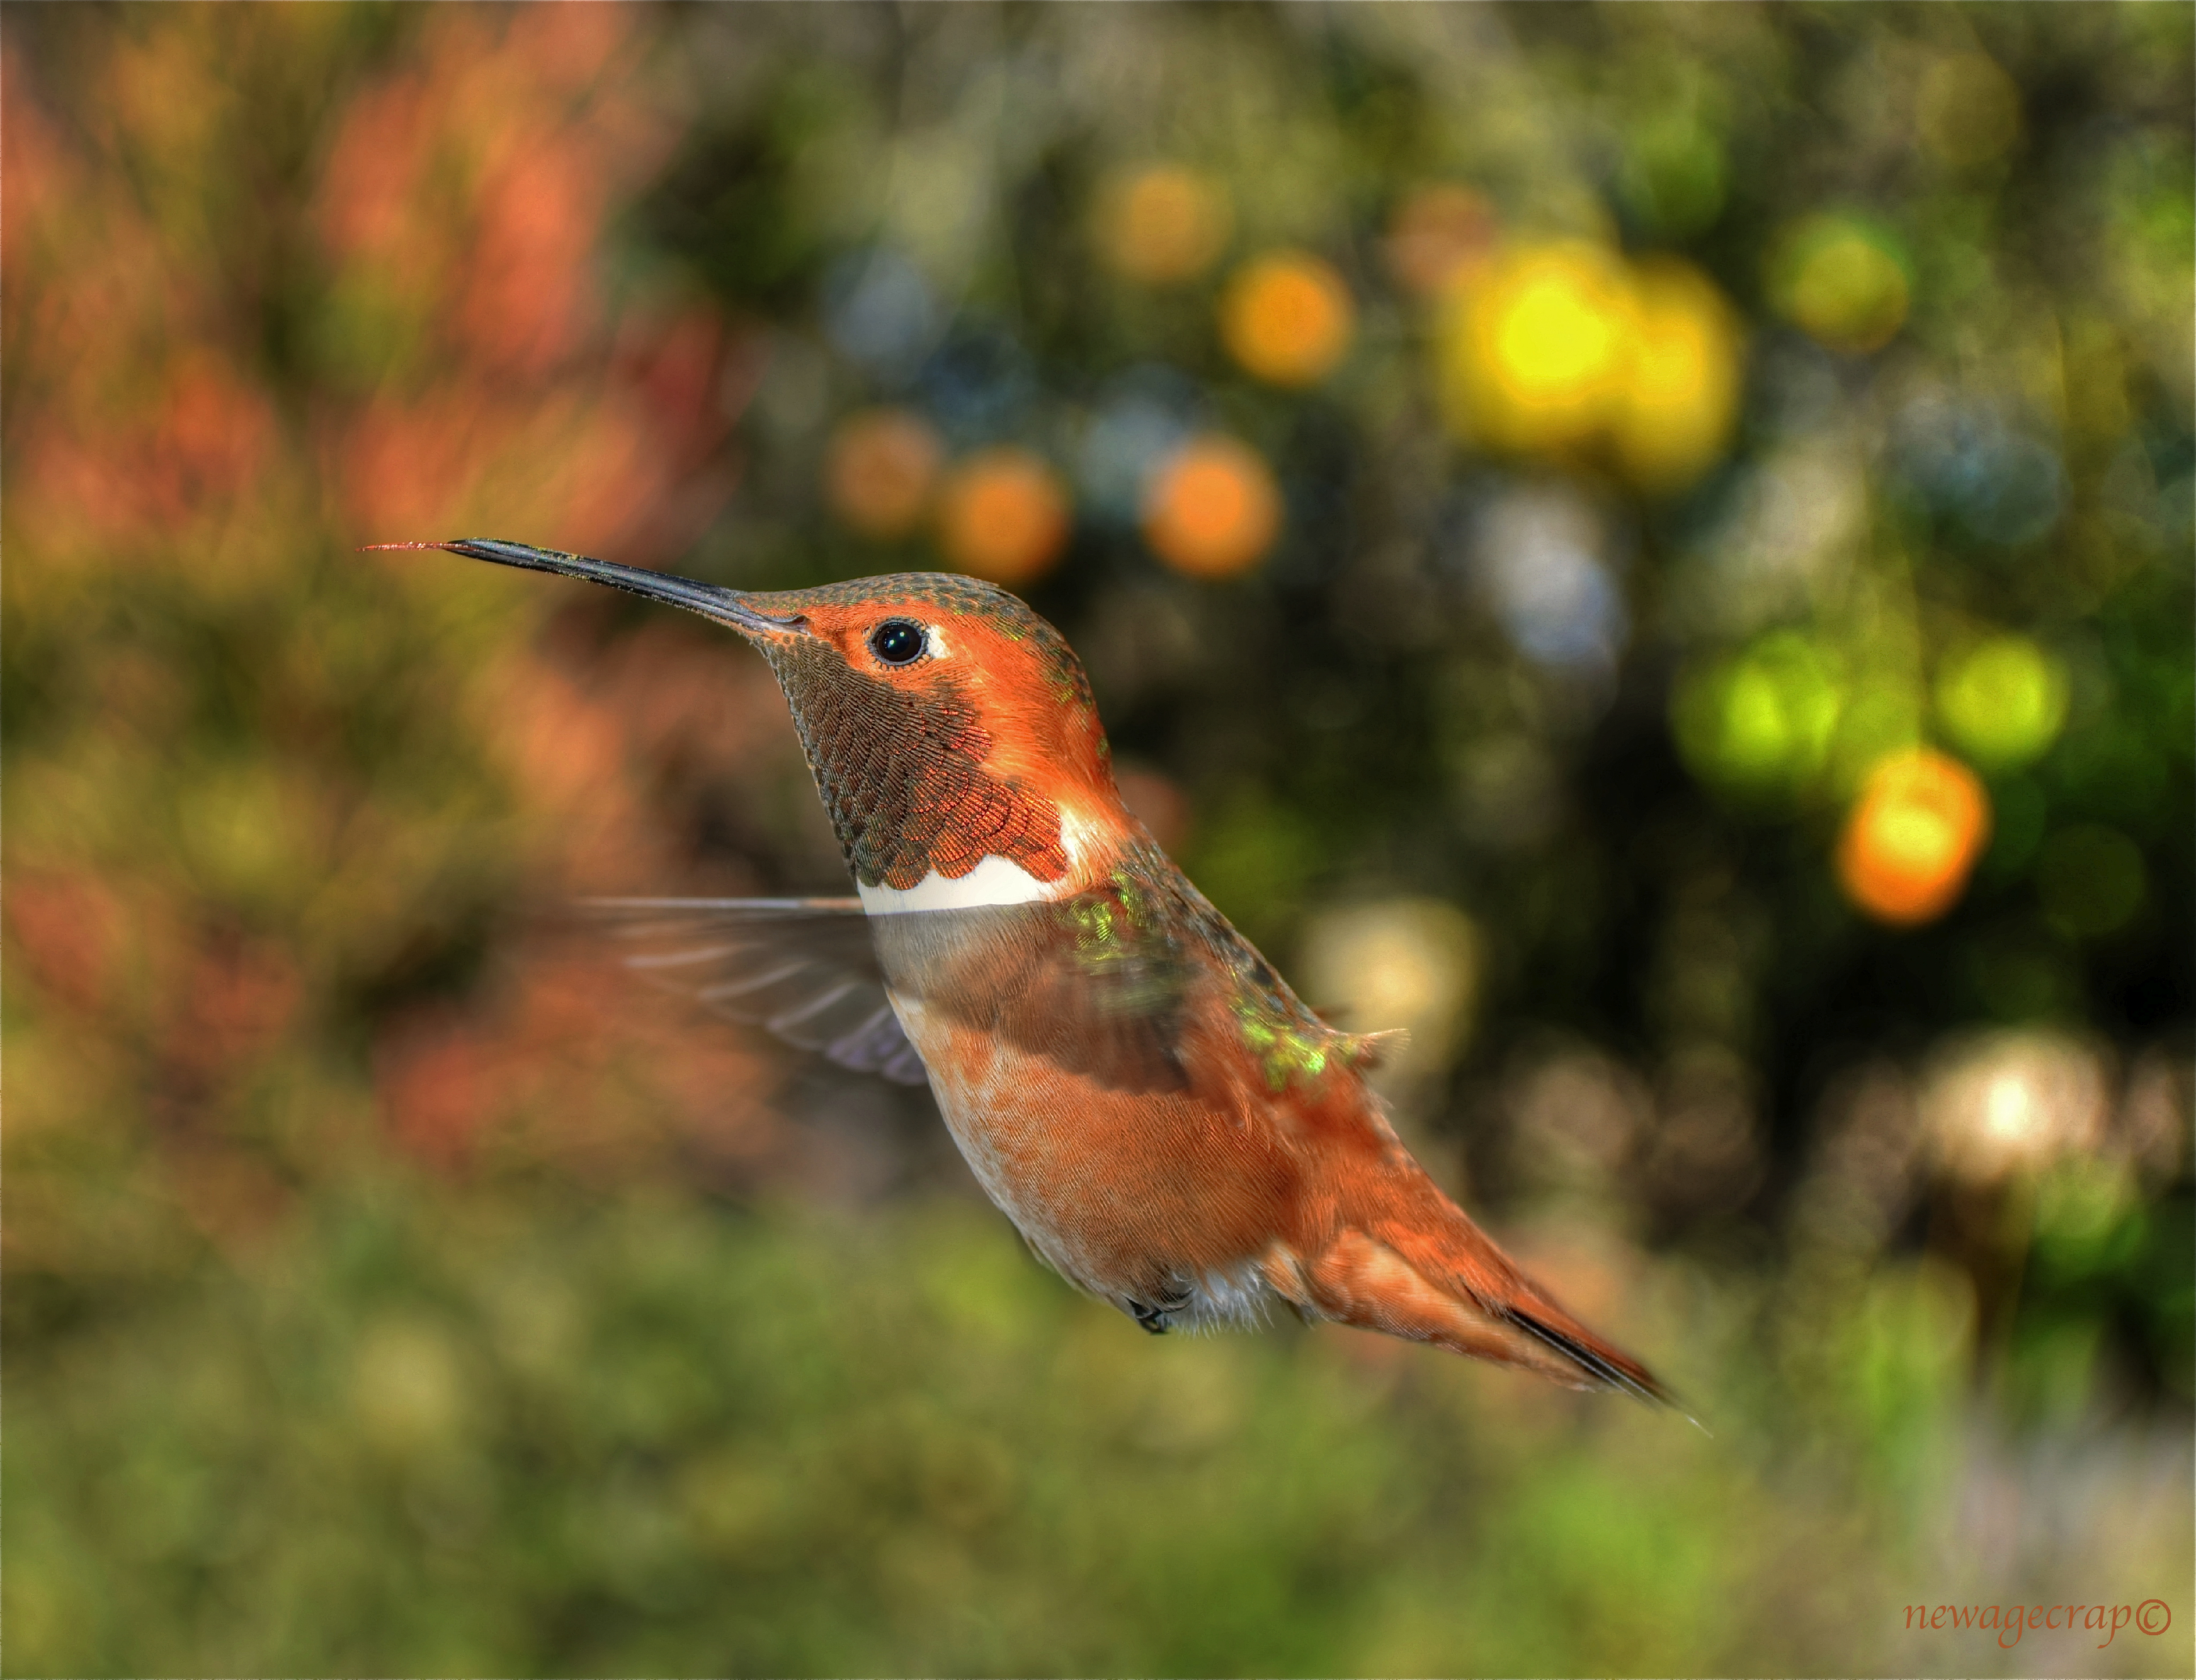
branch, bird, wildlife, beak, hummingbird, california, robin, fauna, birds, la, trochilidae, vertebrate, socal, southerncalifornia, losangeles, birdsinflight, sanfernandovalley, losangelescounty, hummingbirds, northhills, rufoushummingbird, selasphorusrufus, northhillscalifornia, hummingbirdphotography, february2014, old world flycatcher, perching bird